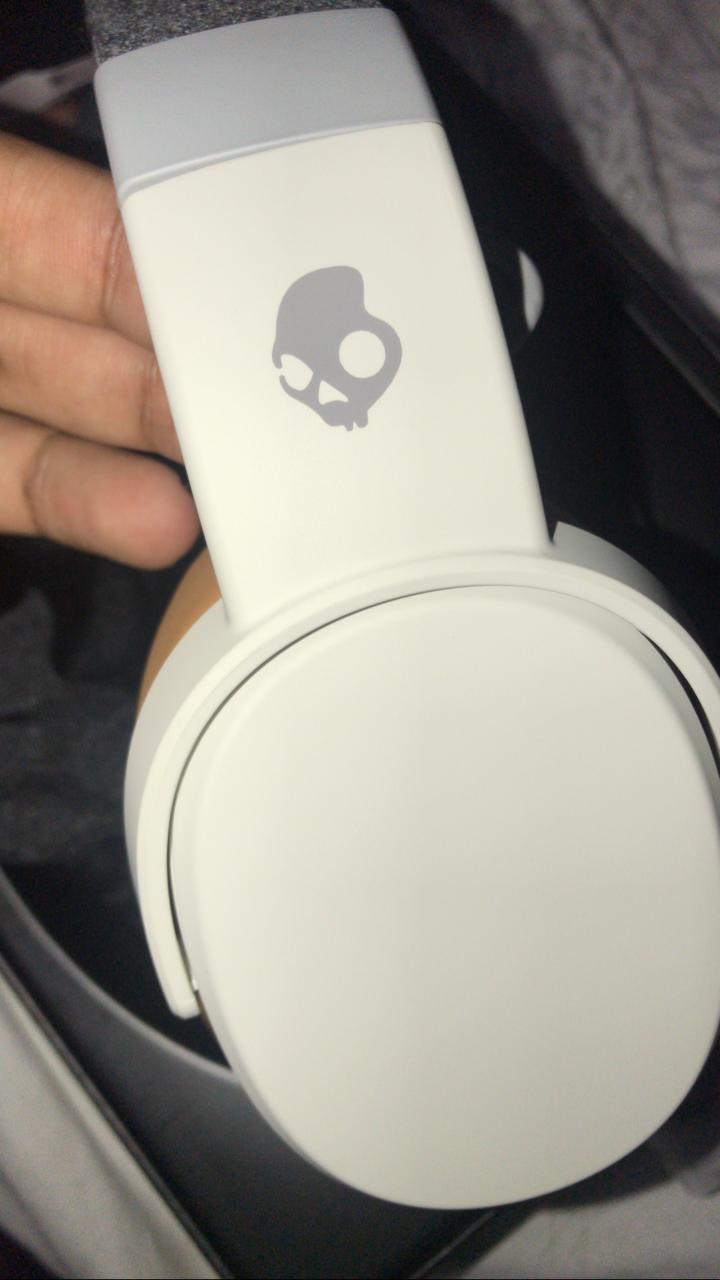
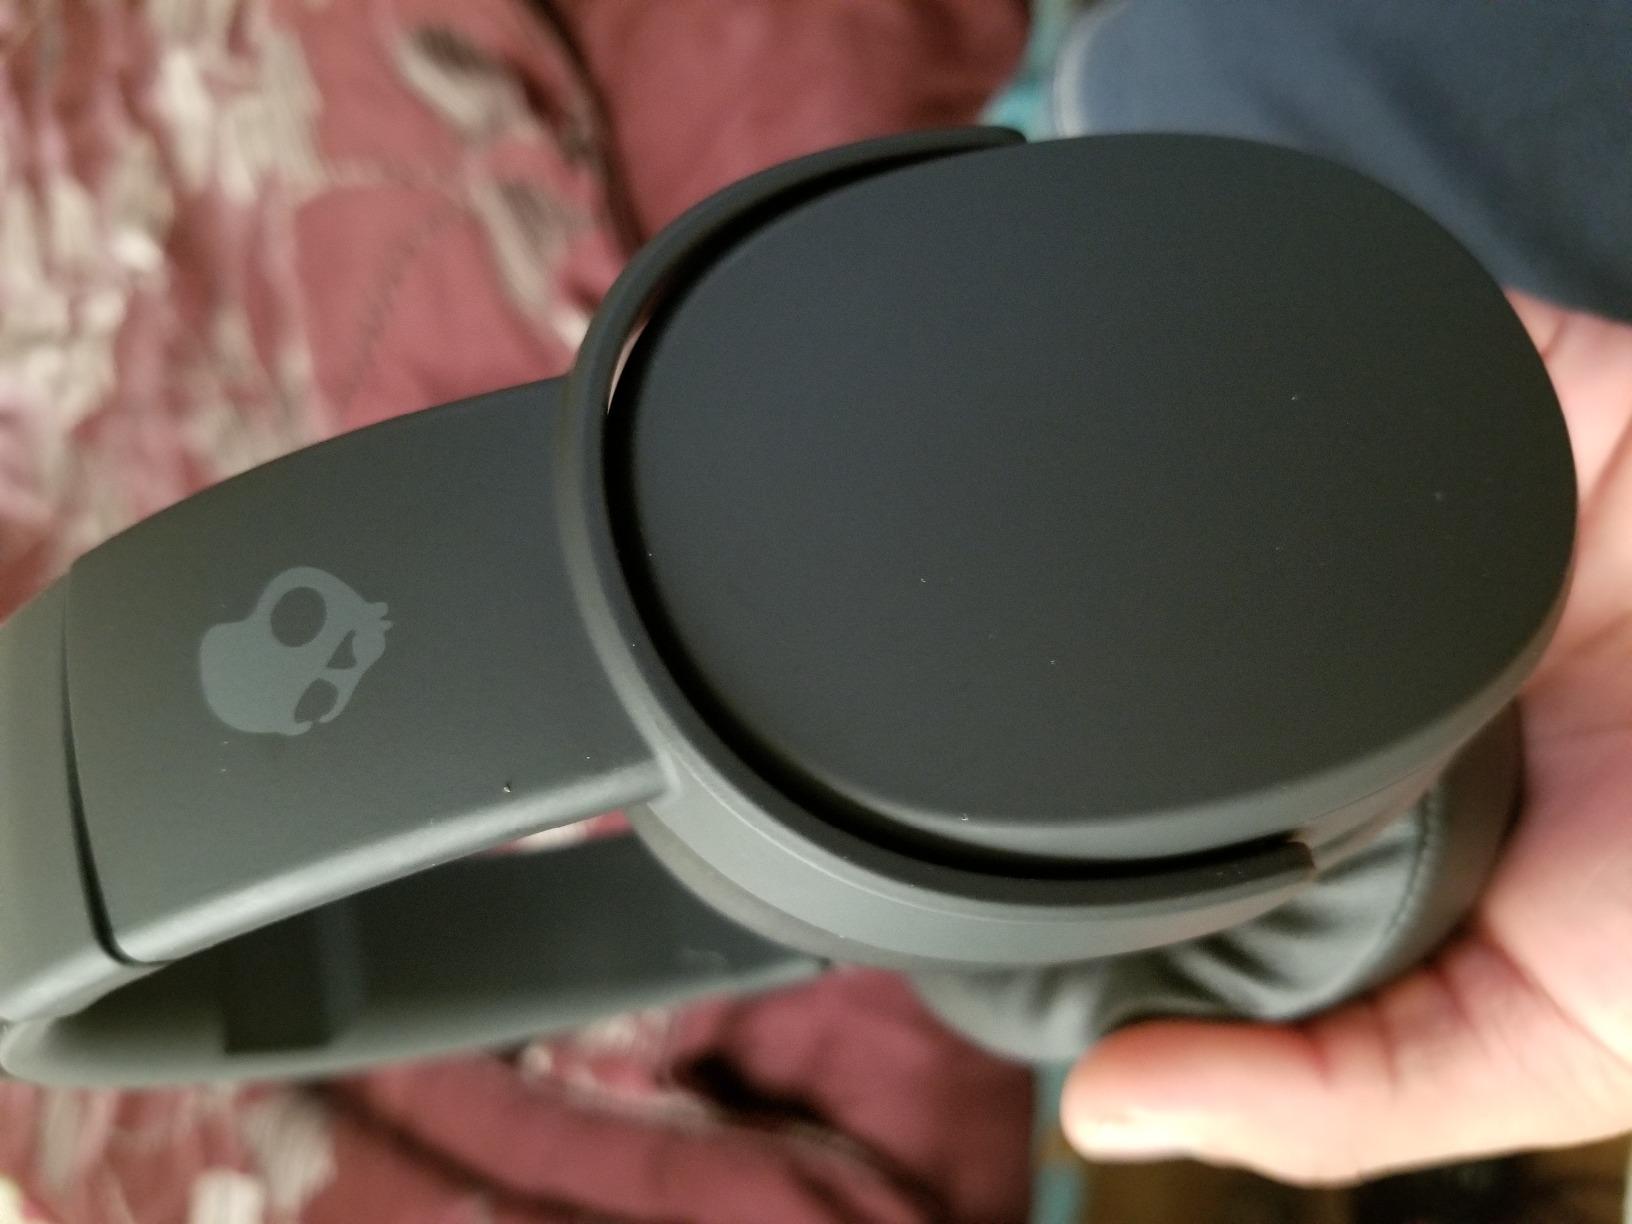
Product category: headphones
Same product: no